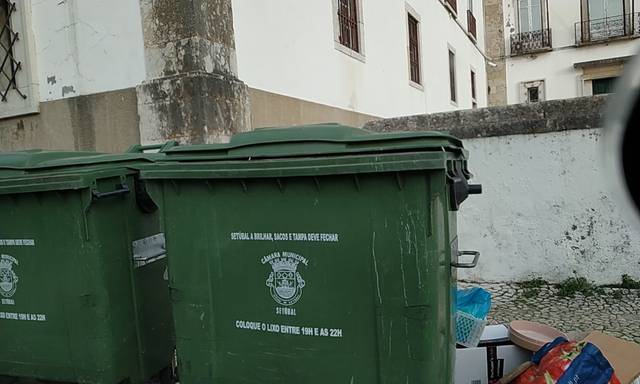
Region: Portugal
Coordinates: 38.525, -8.885